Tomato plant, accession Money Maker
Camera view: tilt-top (135 deg); turntable rotation: 210 degrees
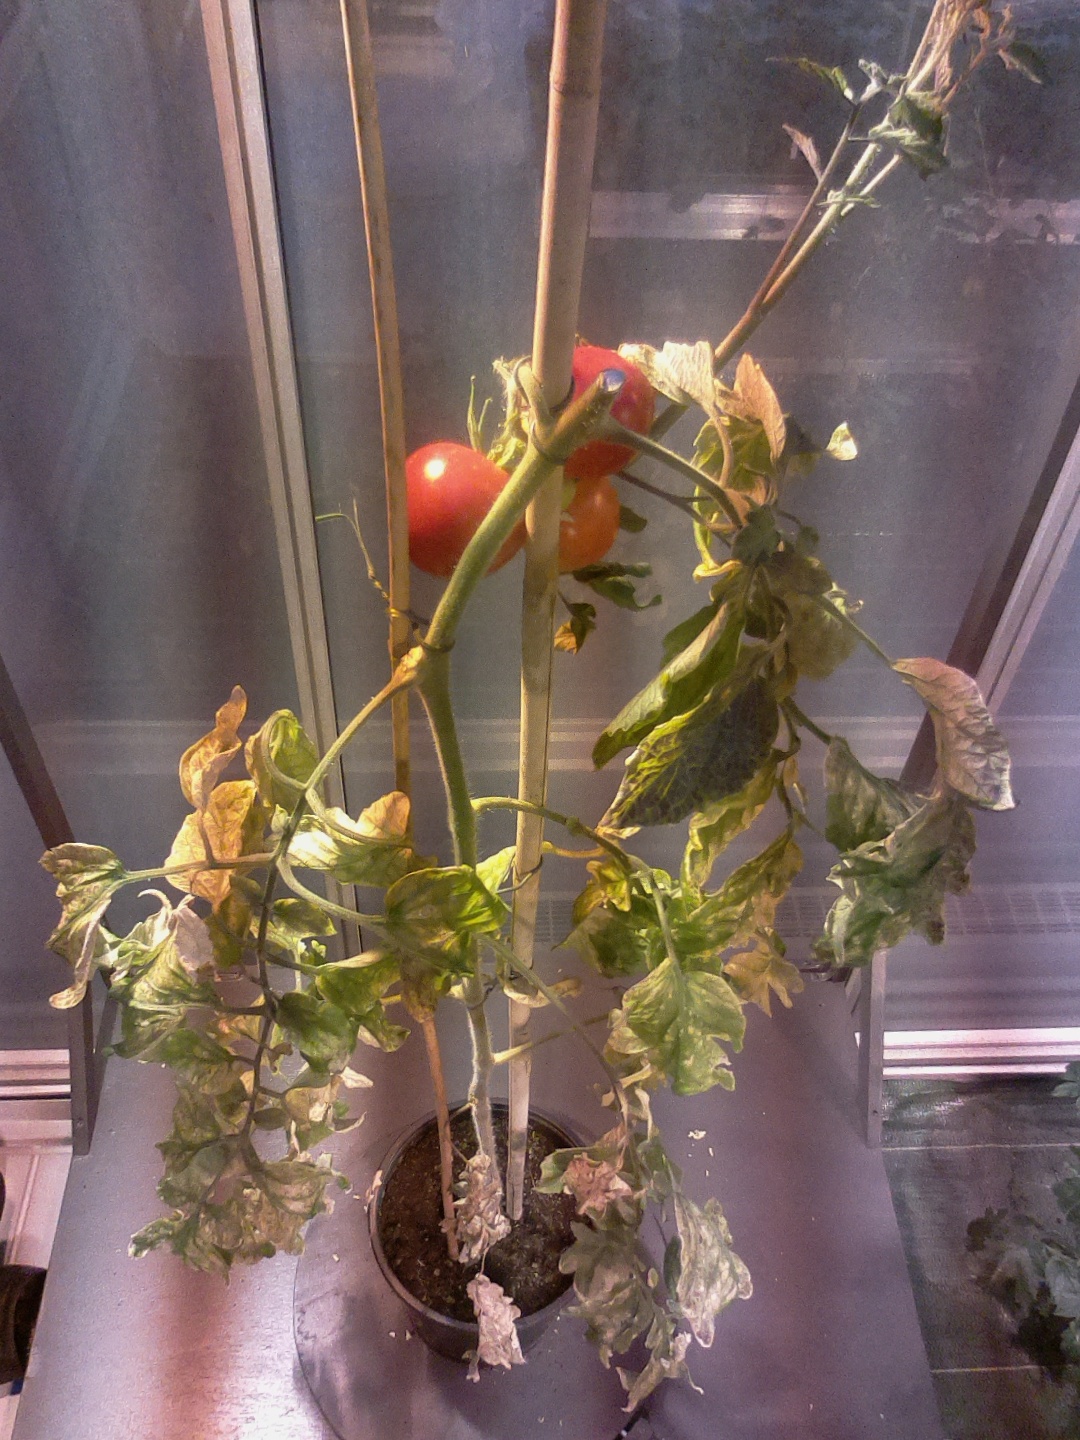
BBCH growth stage 87: 70%-80% of fruits show typical fully ripe color